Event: Nepal Earthquake
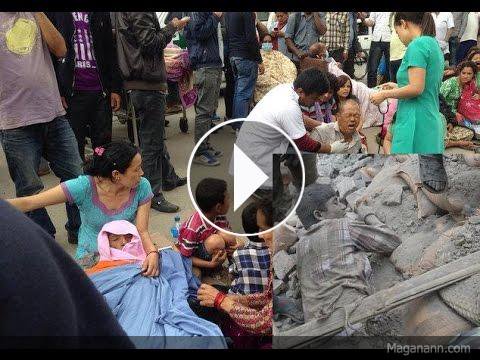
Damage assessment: damage